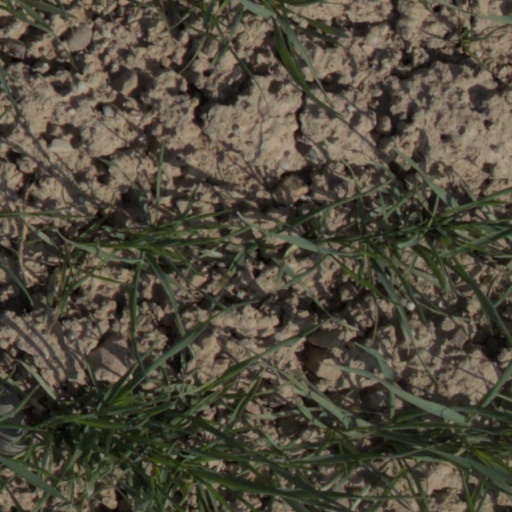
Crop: wheat